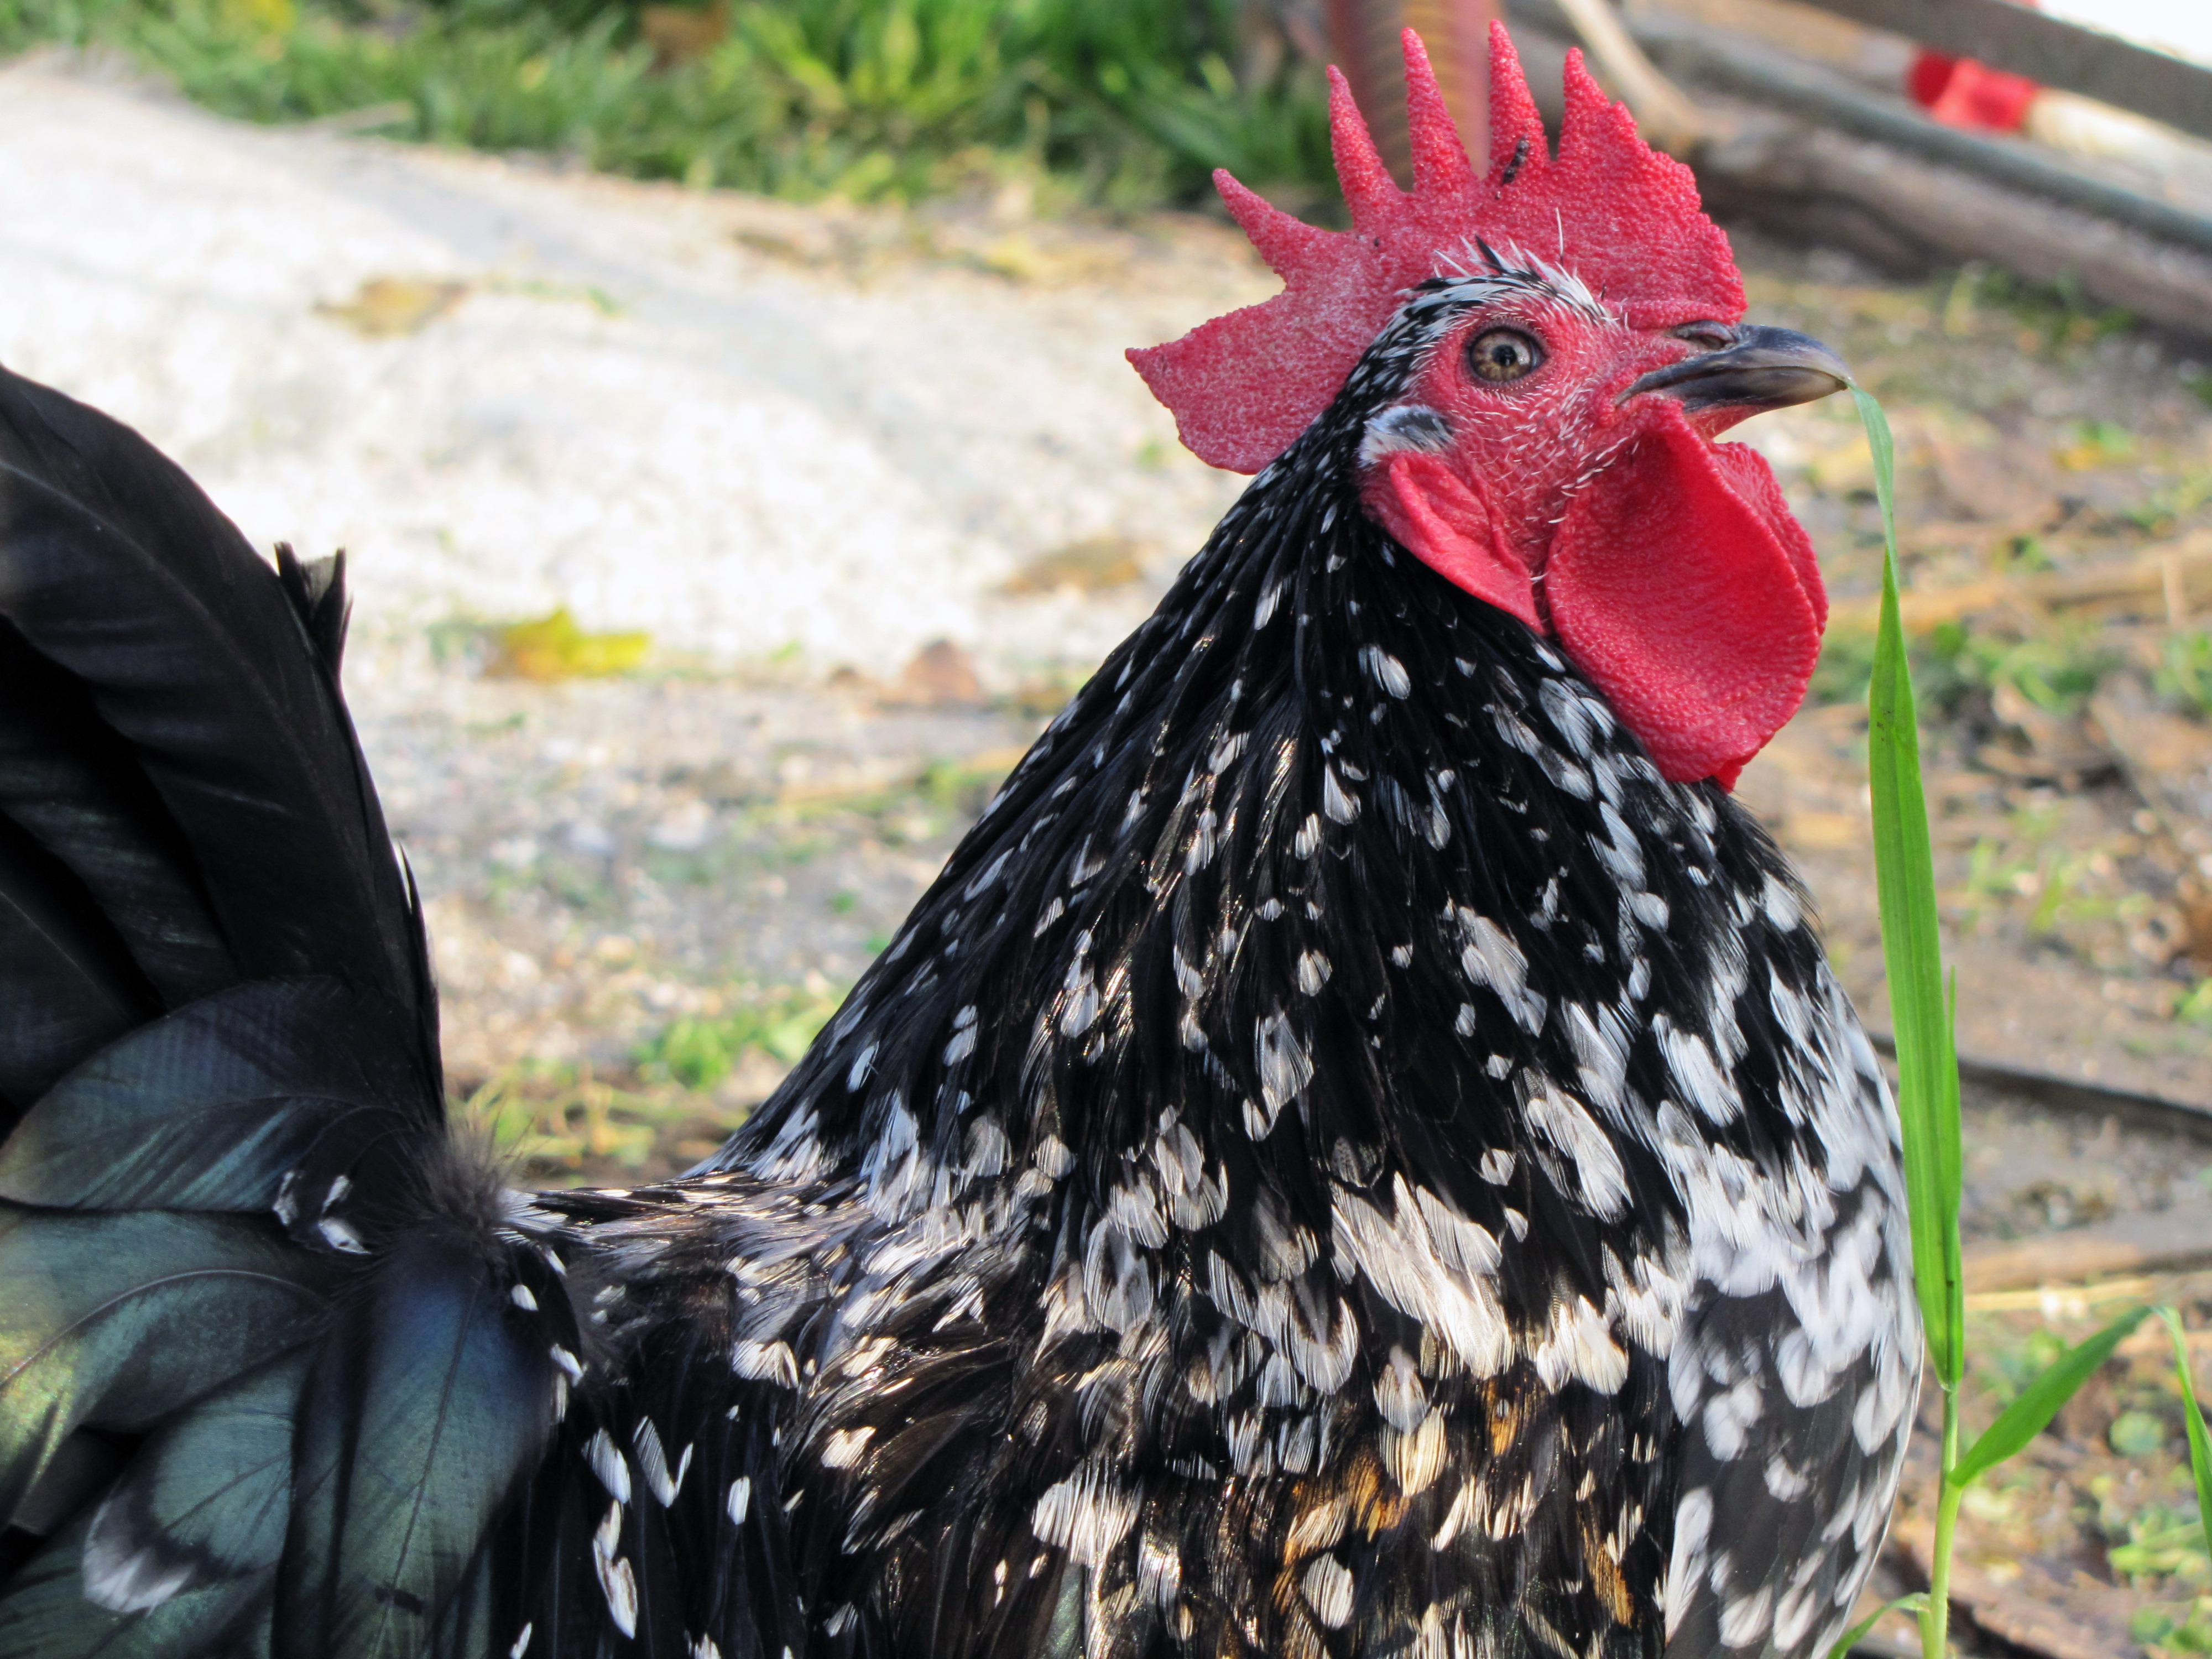
bird, beak, chicken, fowl, fauna, rooster, poultry, hen, pets, galliformes, vertebrate, phasianidae